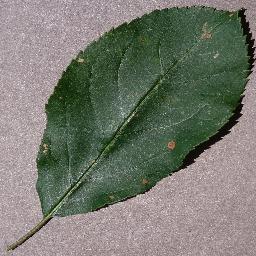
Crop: apple
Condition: black_rot